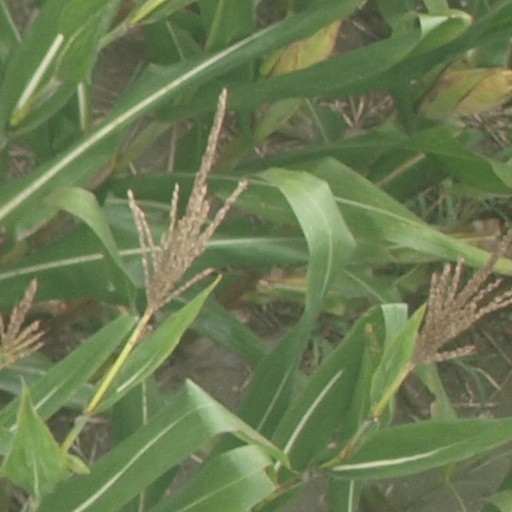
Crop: maize; corn